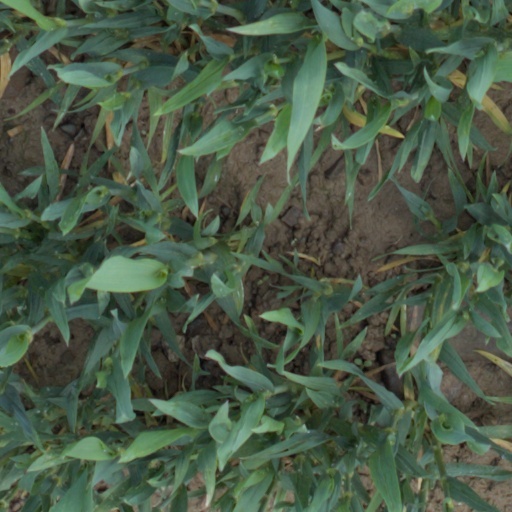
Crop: wheat